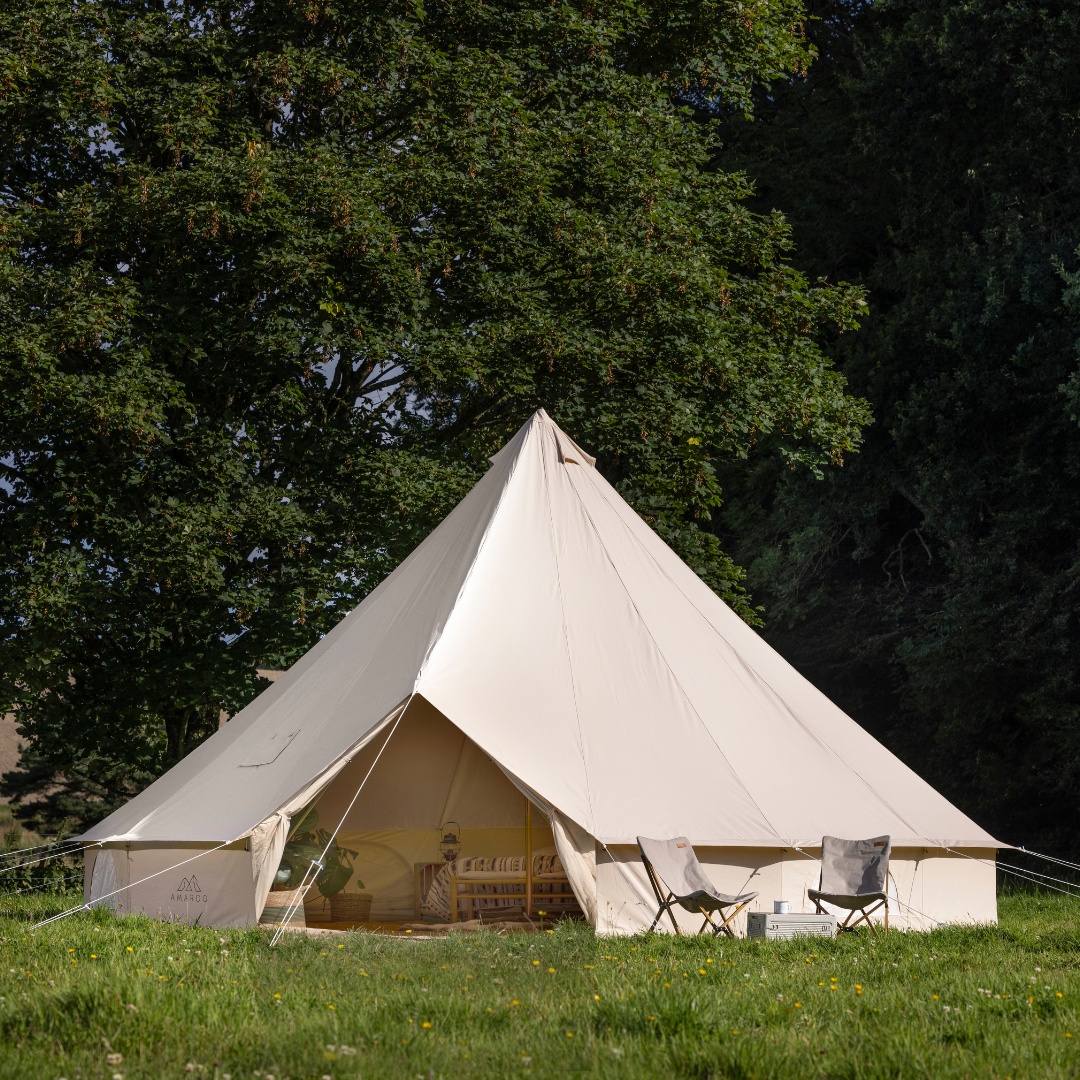
Amaroq Glampingtelt XXL
Vores XXL glamping telt er vores største model. Her er vi oppe i en størrelse, der kan hamle op med, eller overgå, de flestes soveværelse. Der er dermed masser af muligheder for at bruge teltet i mange sammenhænge. Det kan selvfølgelig bruges som soveværelse, med rigelig plads til at indrette med forskellige møbler. Men teltet er også oplagt til en god havefest, hvor I kan flytte havemøblerne indenfor, og pynte op med kulørte lamper.
Brand: Amaroq Glamping
Category: Sporting Goods > Outdoor Recreation > Camping & Hiking > Tents > Pyramid Tents